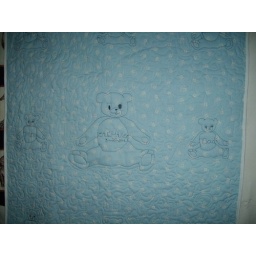
40 x 45 baby quilt quilted with blue thread on front and green on back . White meandering in background.